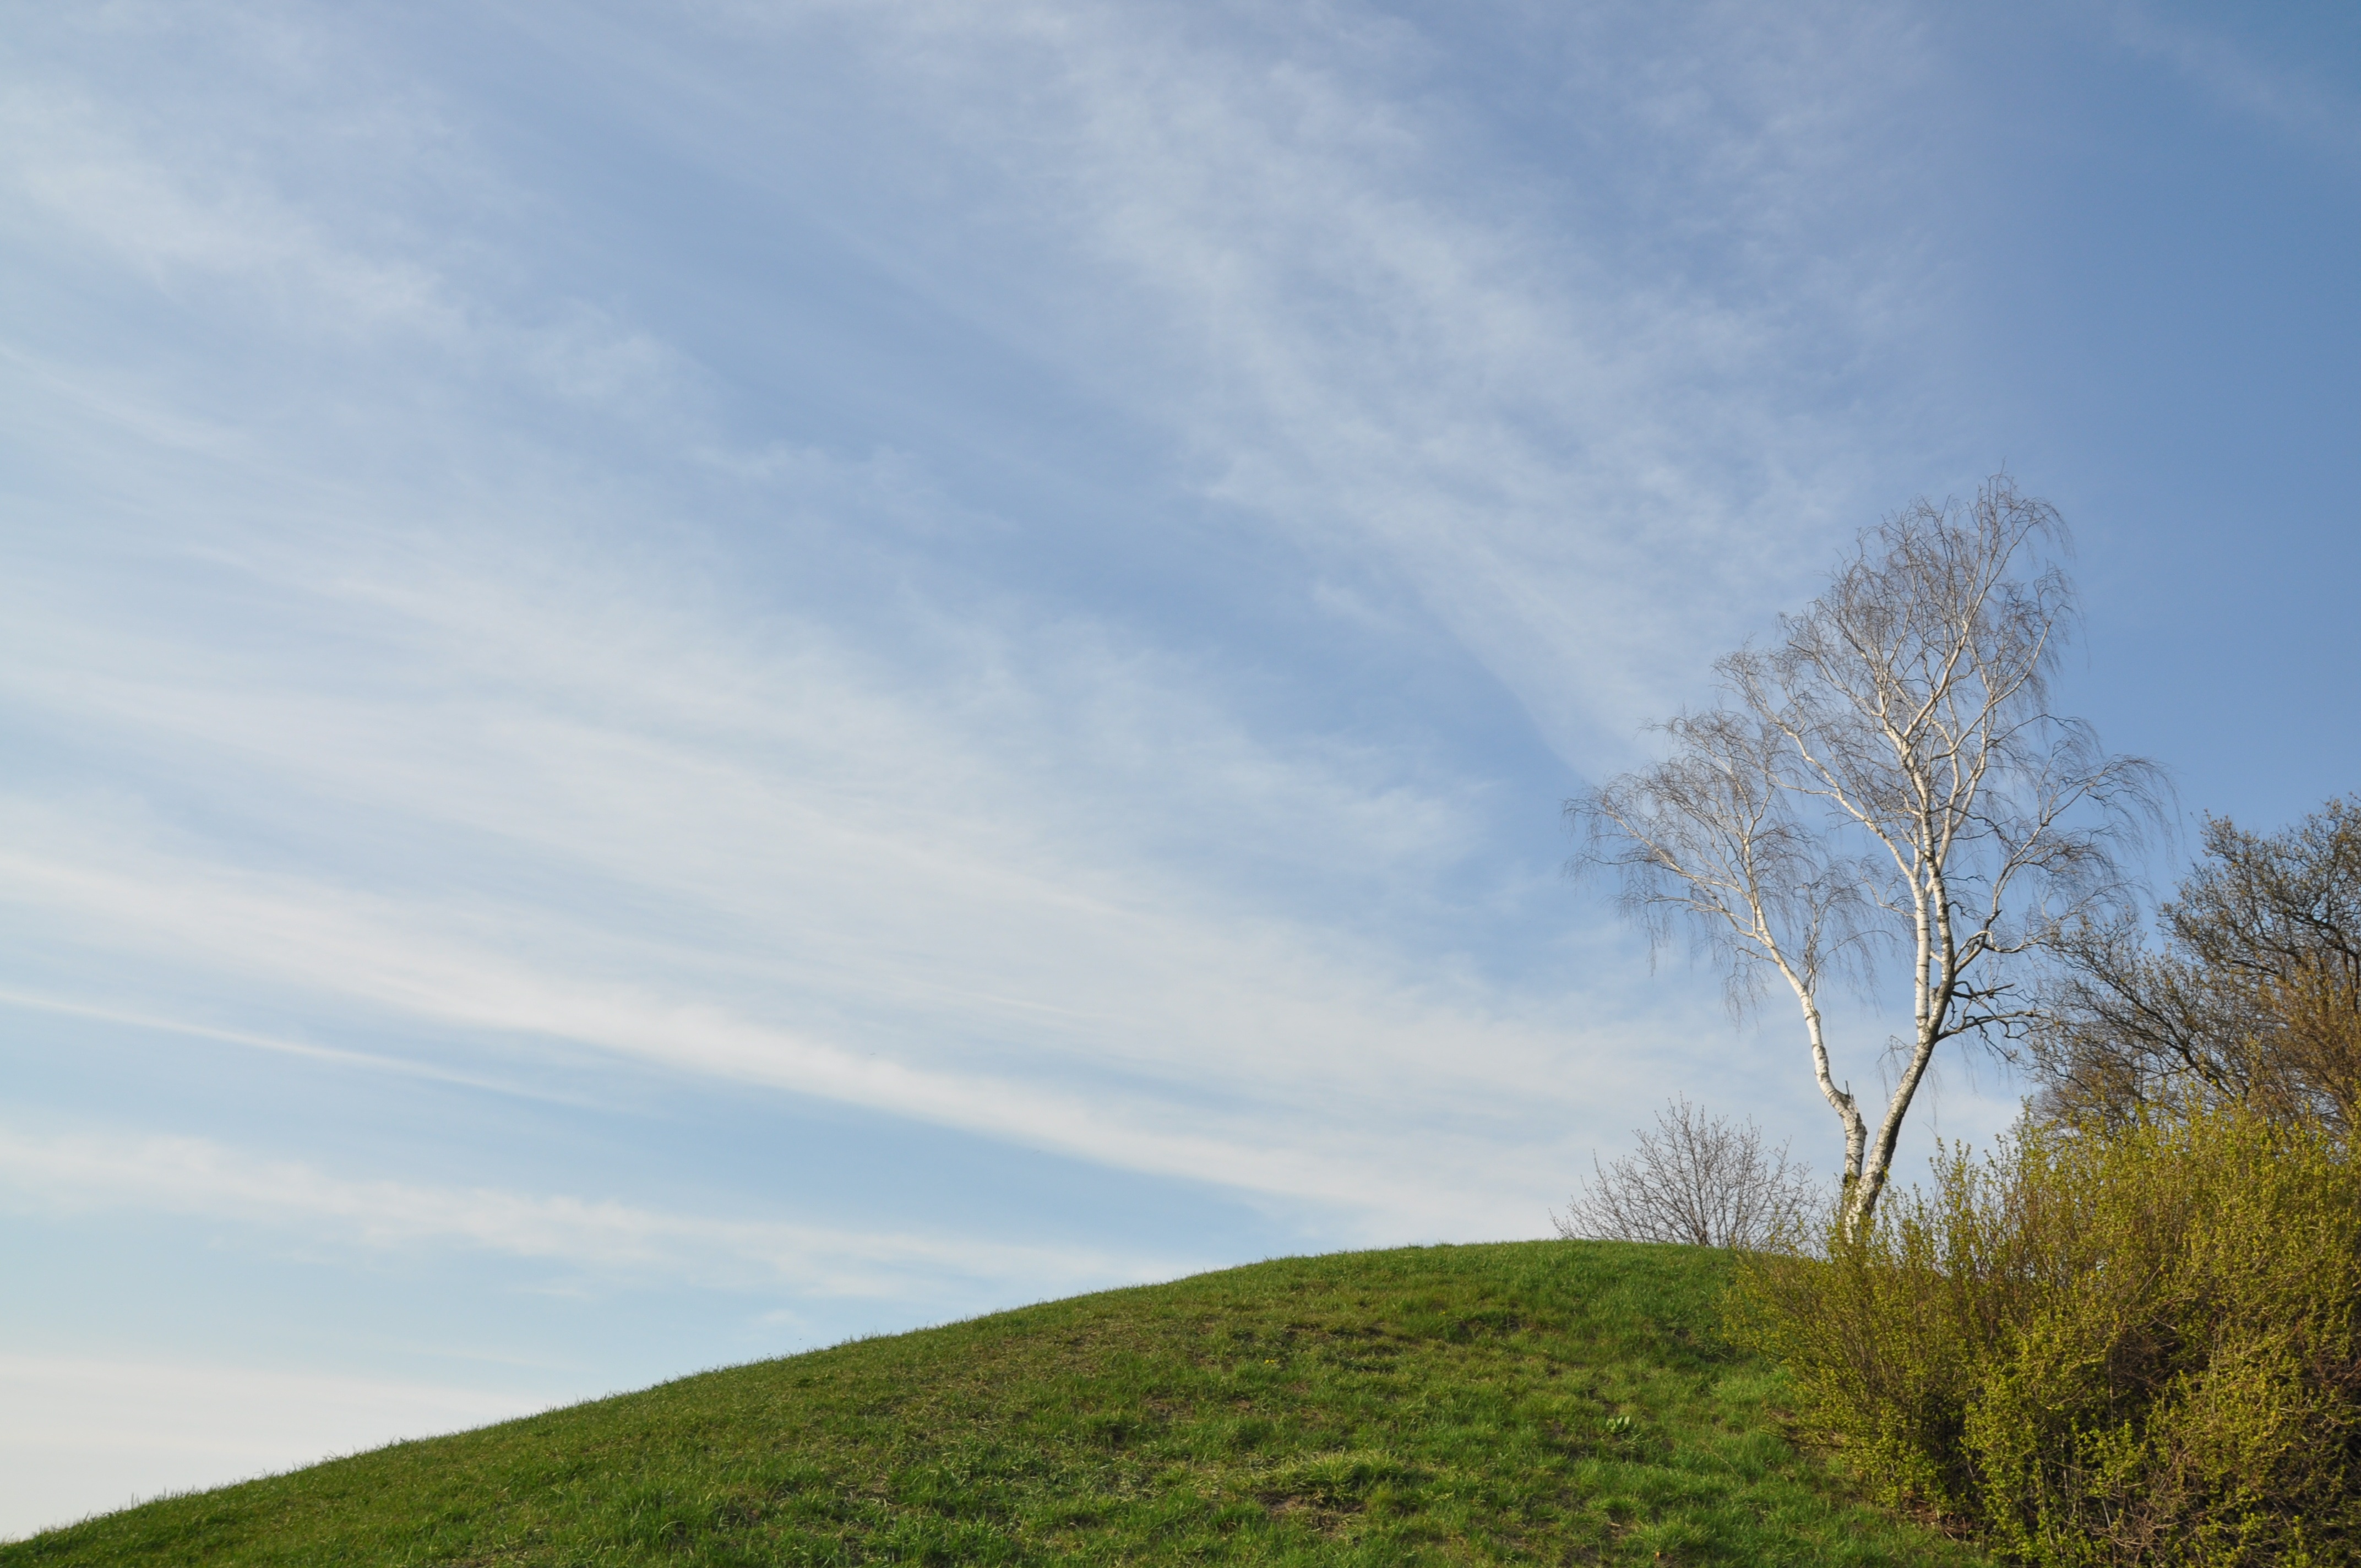
landscape, tree, nature, grass, horizon, mountain, cloud, plant, sky, field, meadow, prairie, sunlight, morning, hill, spring, ridge, plain, grassland, ecosystem, rural area, atmospheric phenomenon, woody plant